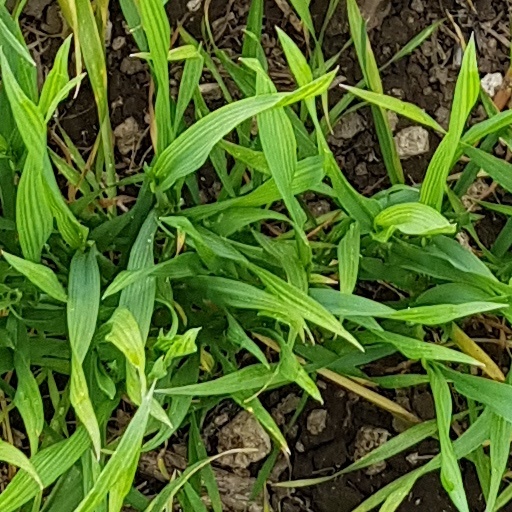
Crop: wheat